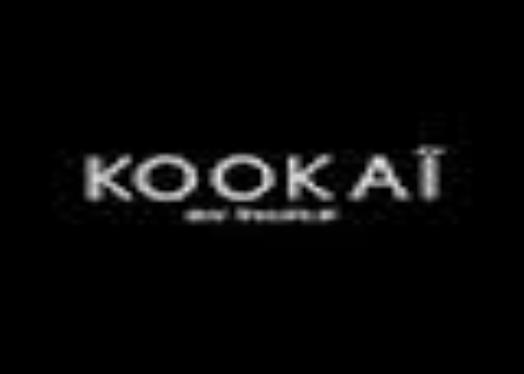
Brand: Kookai
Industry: Clothes